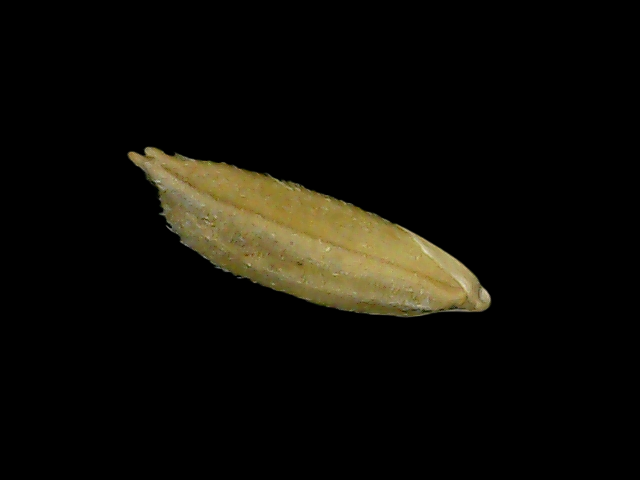
Rice variety: Bd49